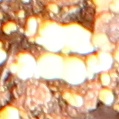
Label: Canola